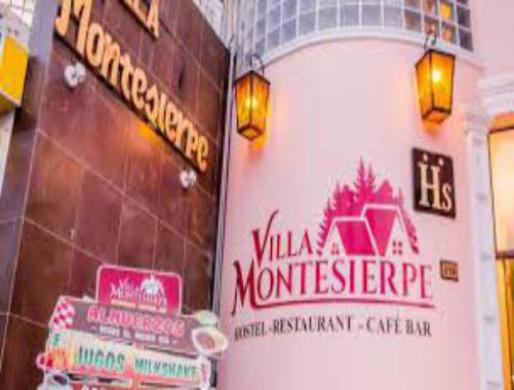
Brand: montesierpe
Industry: Food